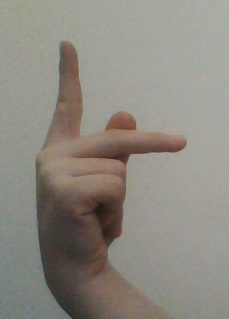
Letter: dha